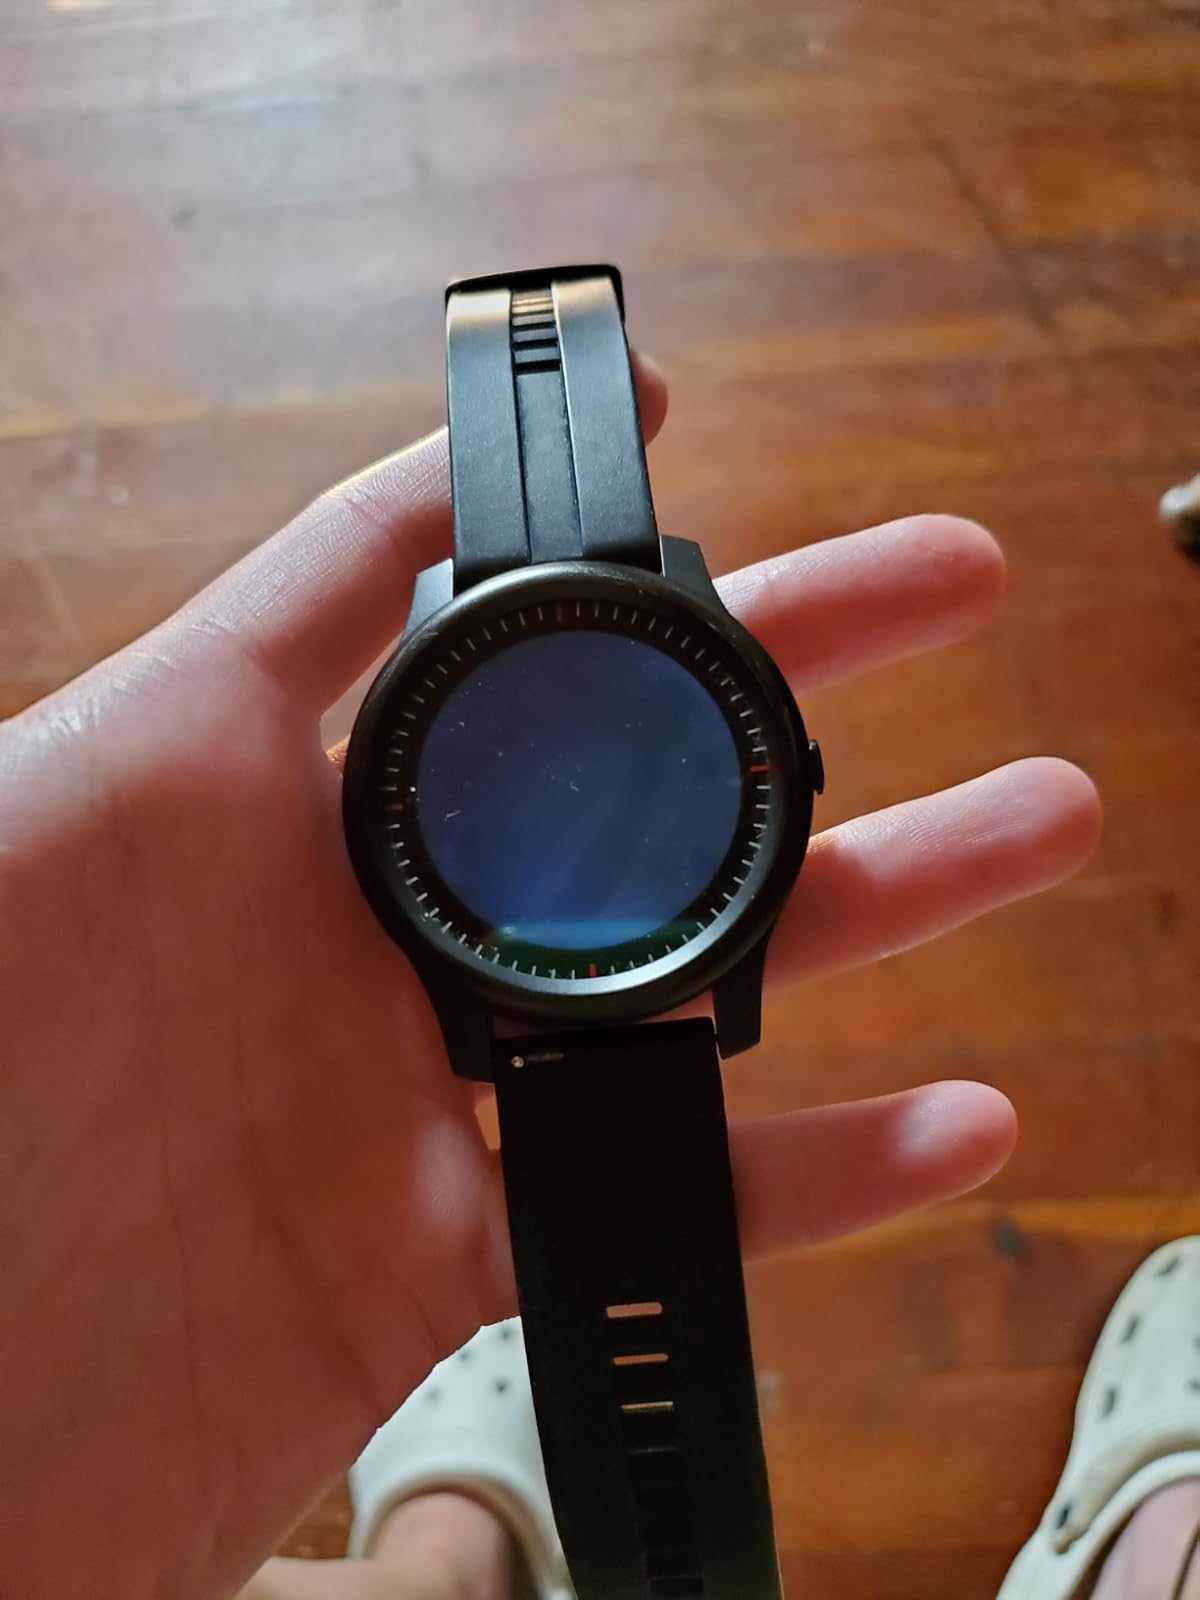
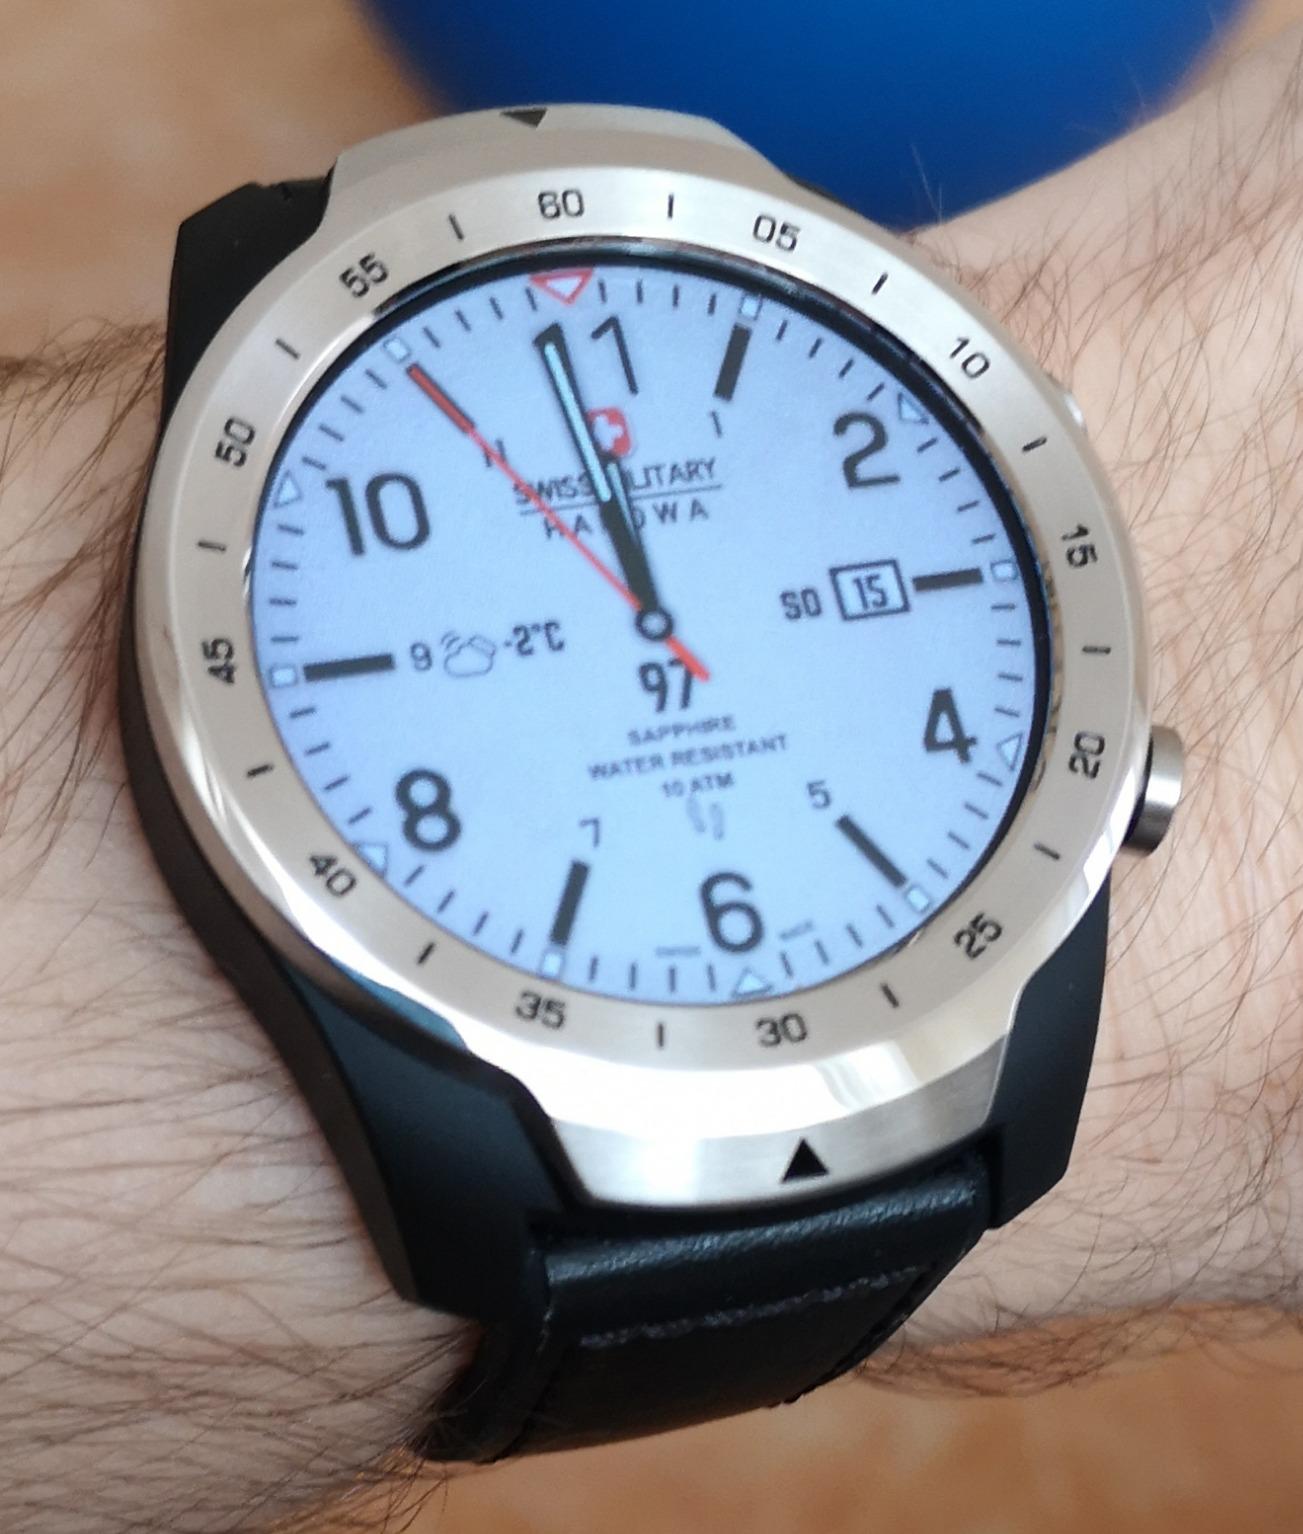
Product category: smartwatch
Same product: no